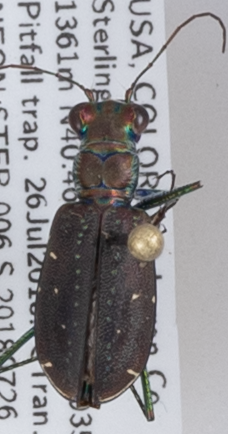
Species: Cicindela punctulata
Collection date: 2018-07-26
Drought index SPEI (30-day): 0.188
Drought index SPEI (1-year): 0.248
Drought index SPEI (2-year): -0.362